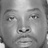
Emotion: neutral